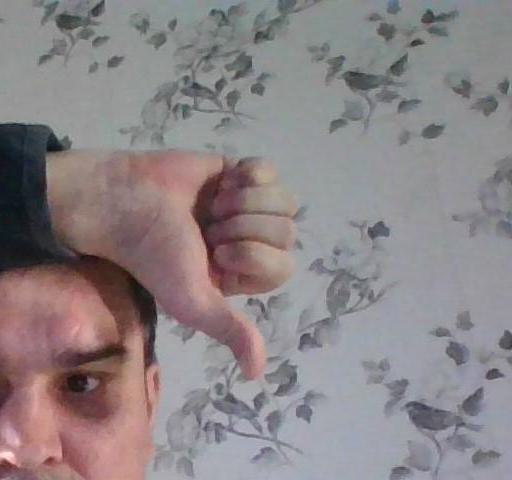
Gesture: dislike